Capture of Fort Ticonderoga

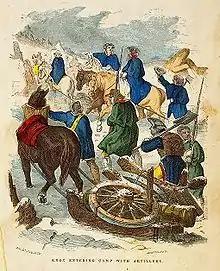
"Knox entering camp with artillery"

Ethan Allen and his men eventually drifted away from Ticonderoga, especially once the alcohol began to run out, and Arnold largely controlled affairs from a base at Crown Point. He oversaw the fitting of the two large ships, eventually taking command of "Enterprise" because of a lack of knowledgeable seamen. His men began rebuilding Ticonderoga's barracks, and worked to extract armaments from the rubble of the two forts and build gun carriages for them.